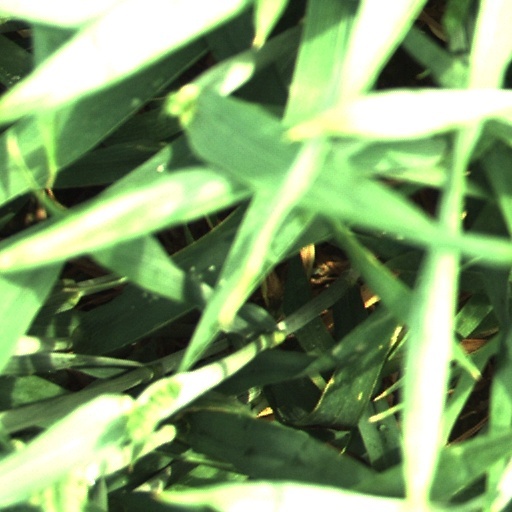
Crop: wheat